Blake (film)

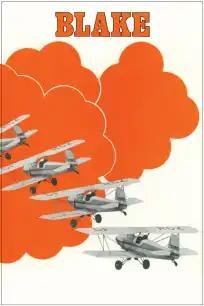
Film poster

Blake is a 1969 Canadian short documentary film produced by the National Film Board of Canada (NFB). The film was directed by Bill Mason, and his fellow filmmaker Blake James, who pilots his own aircraft and lives by a unique code. "Blake" is Mason's cinematic testimonial to his friend and his "hobo of the skies" lifestyle.